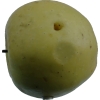
Label: Apple 13